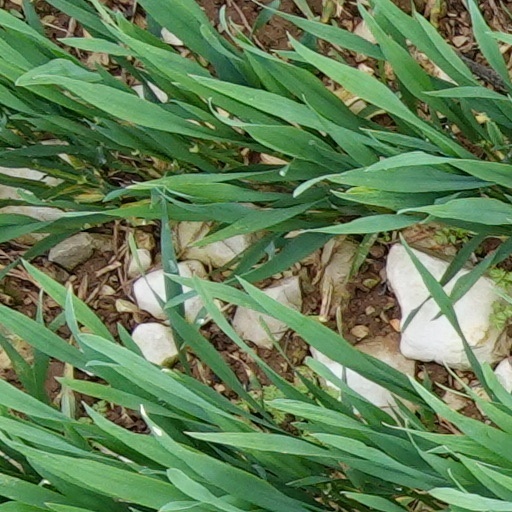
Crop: wheat